The Sun Also Shines at Night

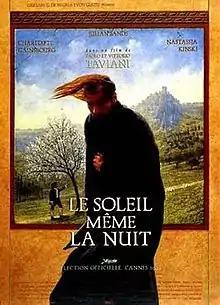
Film poster

The Sun Also Shines at Night (and also known as "Night Sun") is an Italian film directed by Paolo and Vittorio Taviani in 1990. It was screened out of competition at the 1990 Cannes Film Festival.